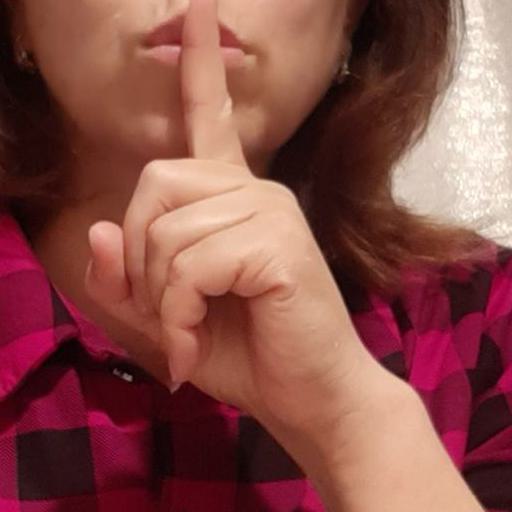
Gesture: mute